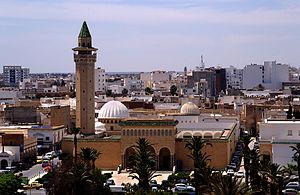
Vue de la mosquée de Bourguiba depuis le ribat de Monastir